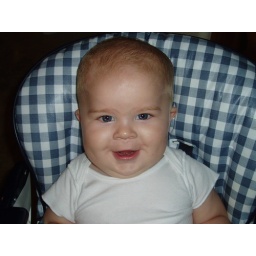
Big boy in a big boy&#39;s chair